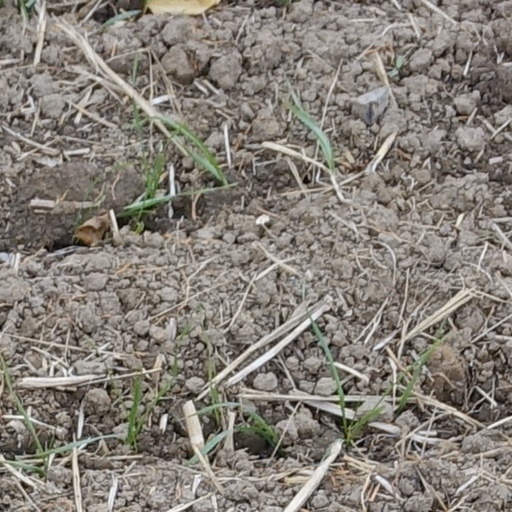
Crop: wheat